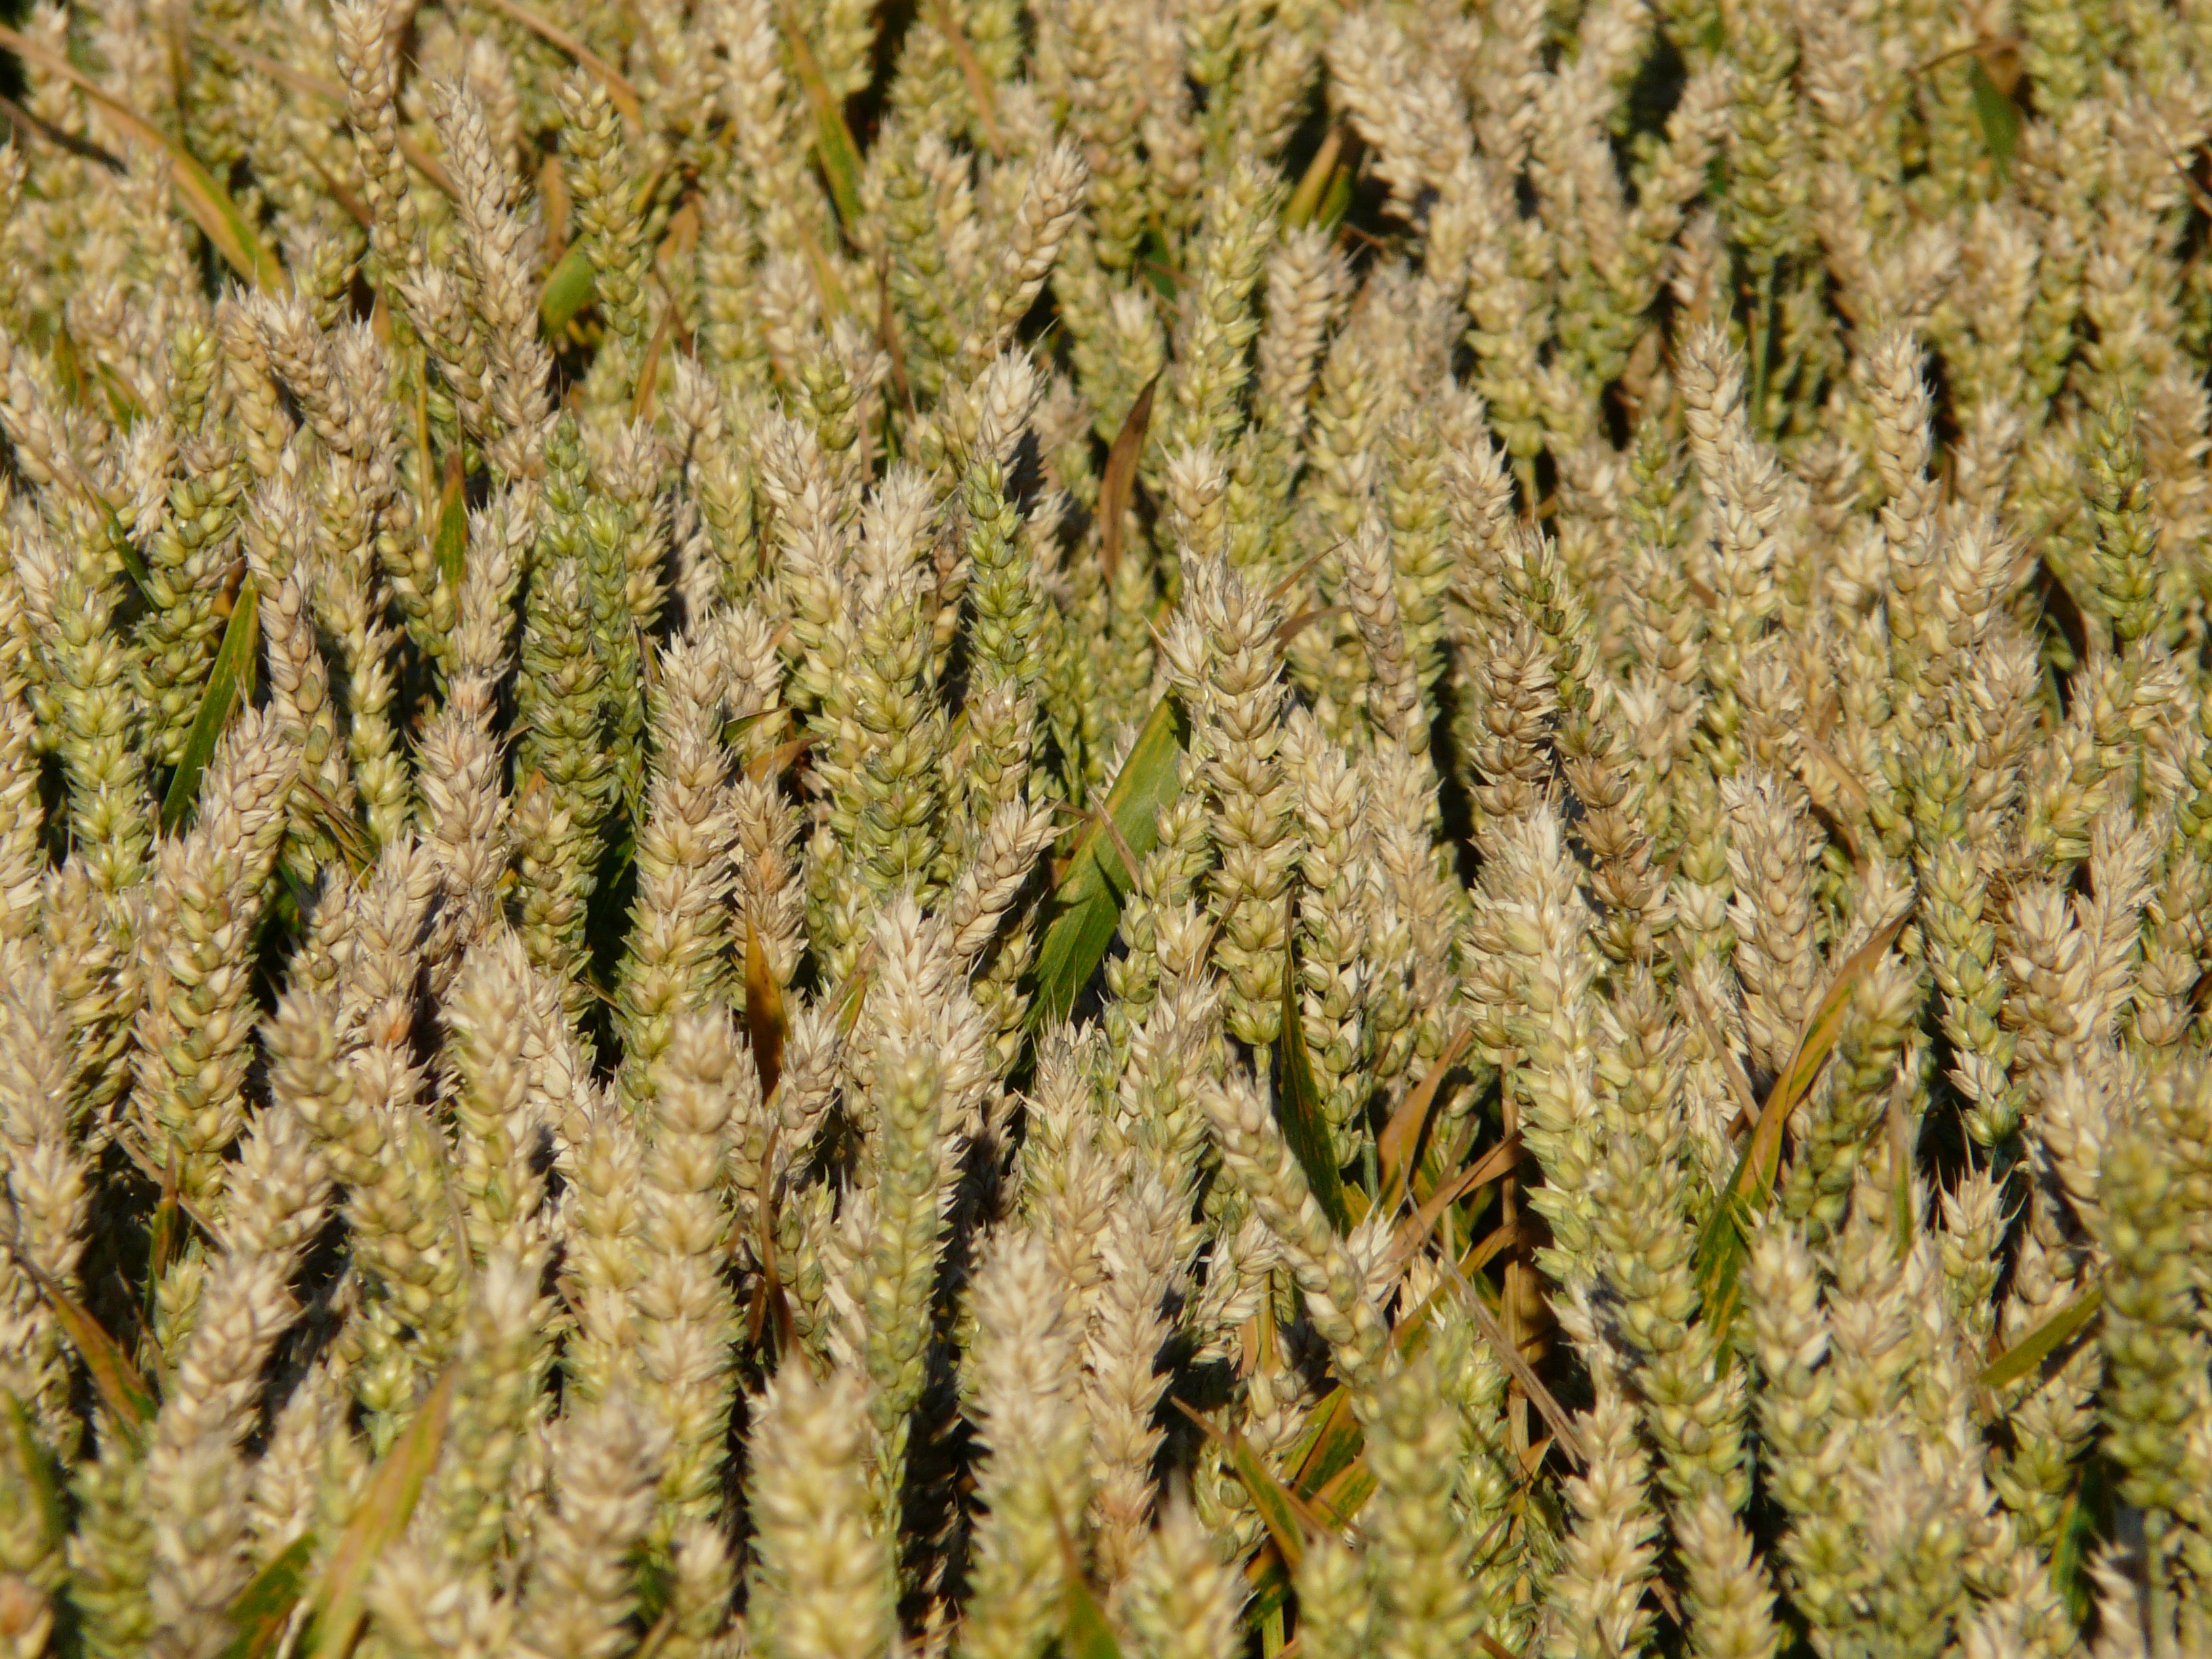
plant, tractor, field, wheat, grain, food, golden, harvest, produce, crop, agriculture, cereal, weed, wheat field, shrub, cornfield, cereals, traces, poaceae, licorice, cannabis, flowering plant, grass family, land plant, hemp family, tractor tracks